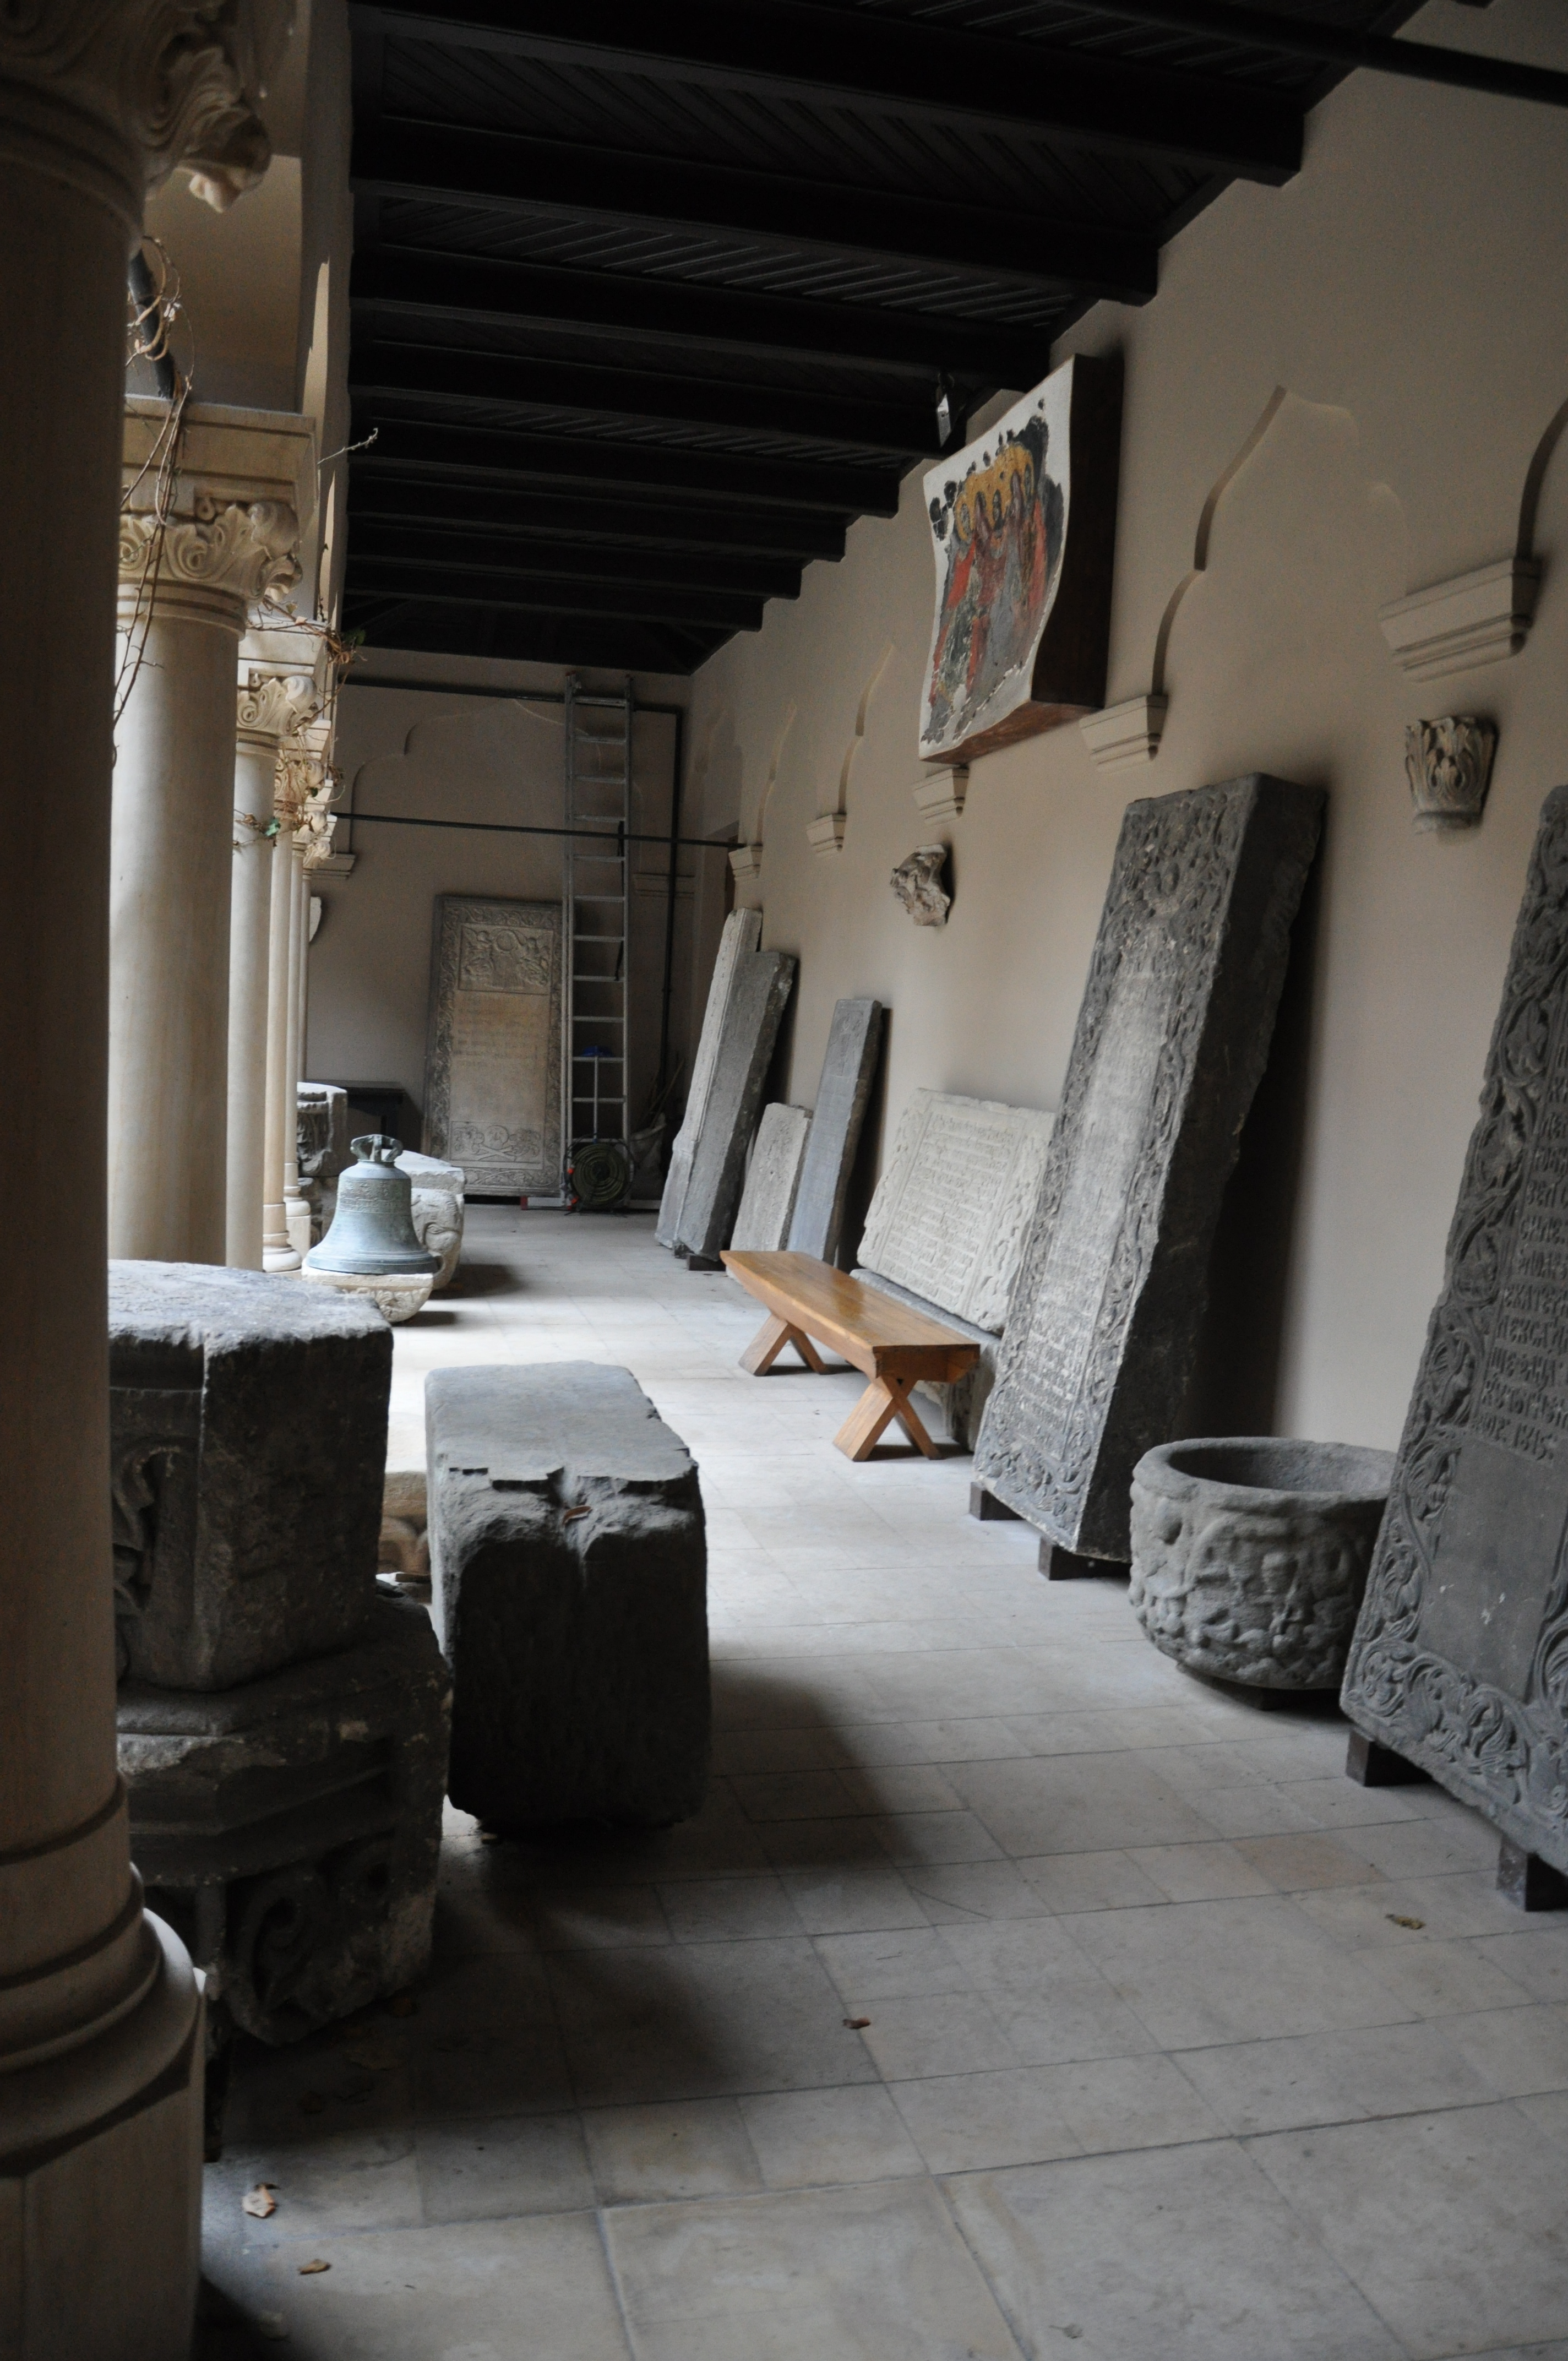
architecture, wood, photography, house, floor, building, home, monument, photo, europe, cottage, loft, religion, property, church, living room, room, christian, interior design, photos, religious, free, de, monastery, churches, fotografie, christianity, romana, orthodox, eastern, romania, bucharest, convent, bor, biserica, arhitectura, orthodoxy, romanian, ortodoxa, patrimoniu, ortodox, manastirea, manastire, ortodoxia, ortodoxie, ecclesiastical, bisericeasc, cladire, edificiu, bucuresti, centrulvechi, lipscani, lmibiiaa19464, stavro, stavropoleos, brancovenesc, 1724, cre tinism, cre tin, flooring